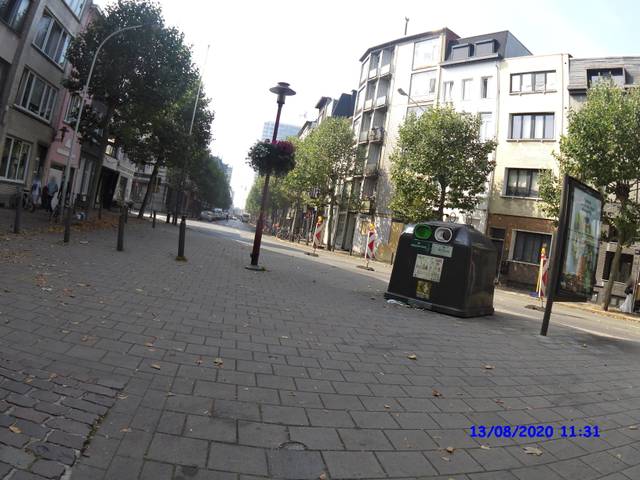
Region: Belgium
Coordinates: 51.222, 4.418